Marie Corelli

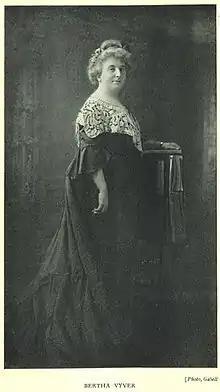
Bertha Vyver

Corelli spent her final years in Stratford-upon-Avon. There she fought hard for the preservation of Stratford's 17th-century buildings, and donated money to help their owners remove the plaster or brickwork that often covered their original timber-framed façades. Novelist Barbara Comyns Carr mentions Corelli's guest appearance at an exhibition of Anglo-Saxon items found at Bidford-on-Avon in 1923. Corelli's eccentricity became well known. She would boat on the Avon in a gondola, complete with a gondolier, whom she had brought over from Venice. In his autobiography, Mark Twain, who had a deep dislike of Corelli, describes visiting her in Stratford and how the meeting changed his perception.